Mars Direct

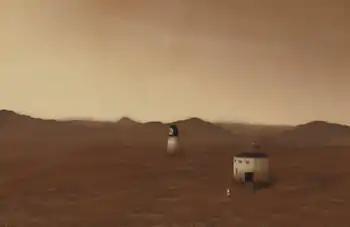
Artist depiction of the Habitat Unit and the Earth Return Vehicle on Mars

On July 20, 1989, US President George H. W. Bush announced plans for what came to be known as the Space Exploration Initiative (SEI). In a speech on the steps of the National Air and Space Museum he described long-term plans which would culminate in a human mission to the surface of Mars.